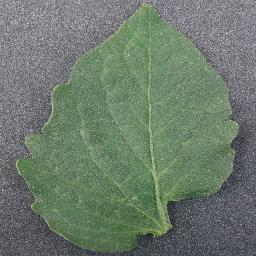
Label: Tomato___healthy